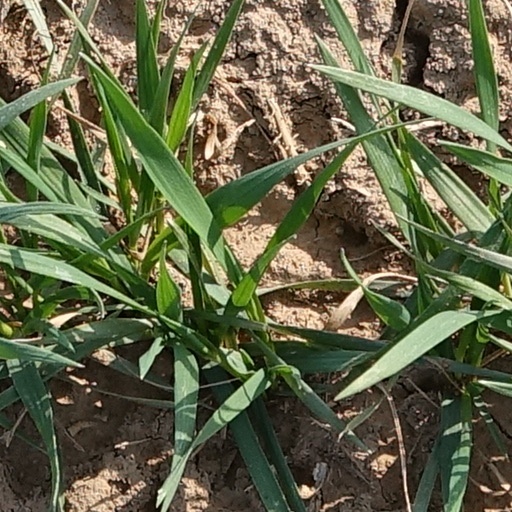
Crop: wheat